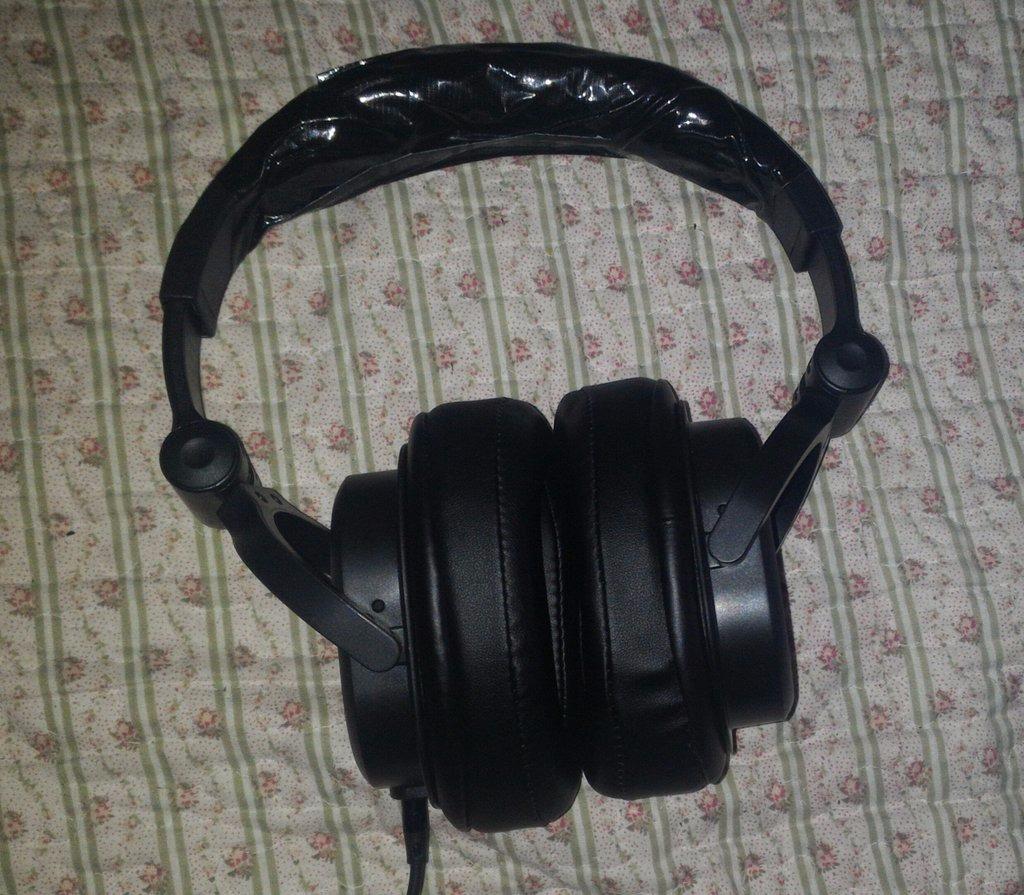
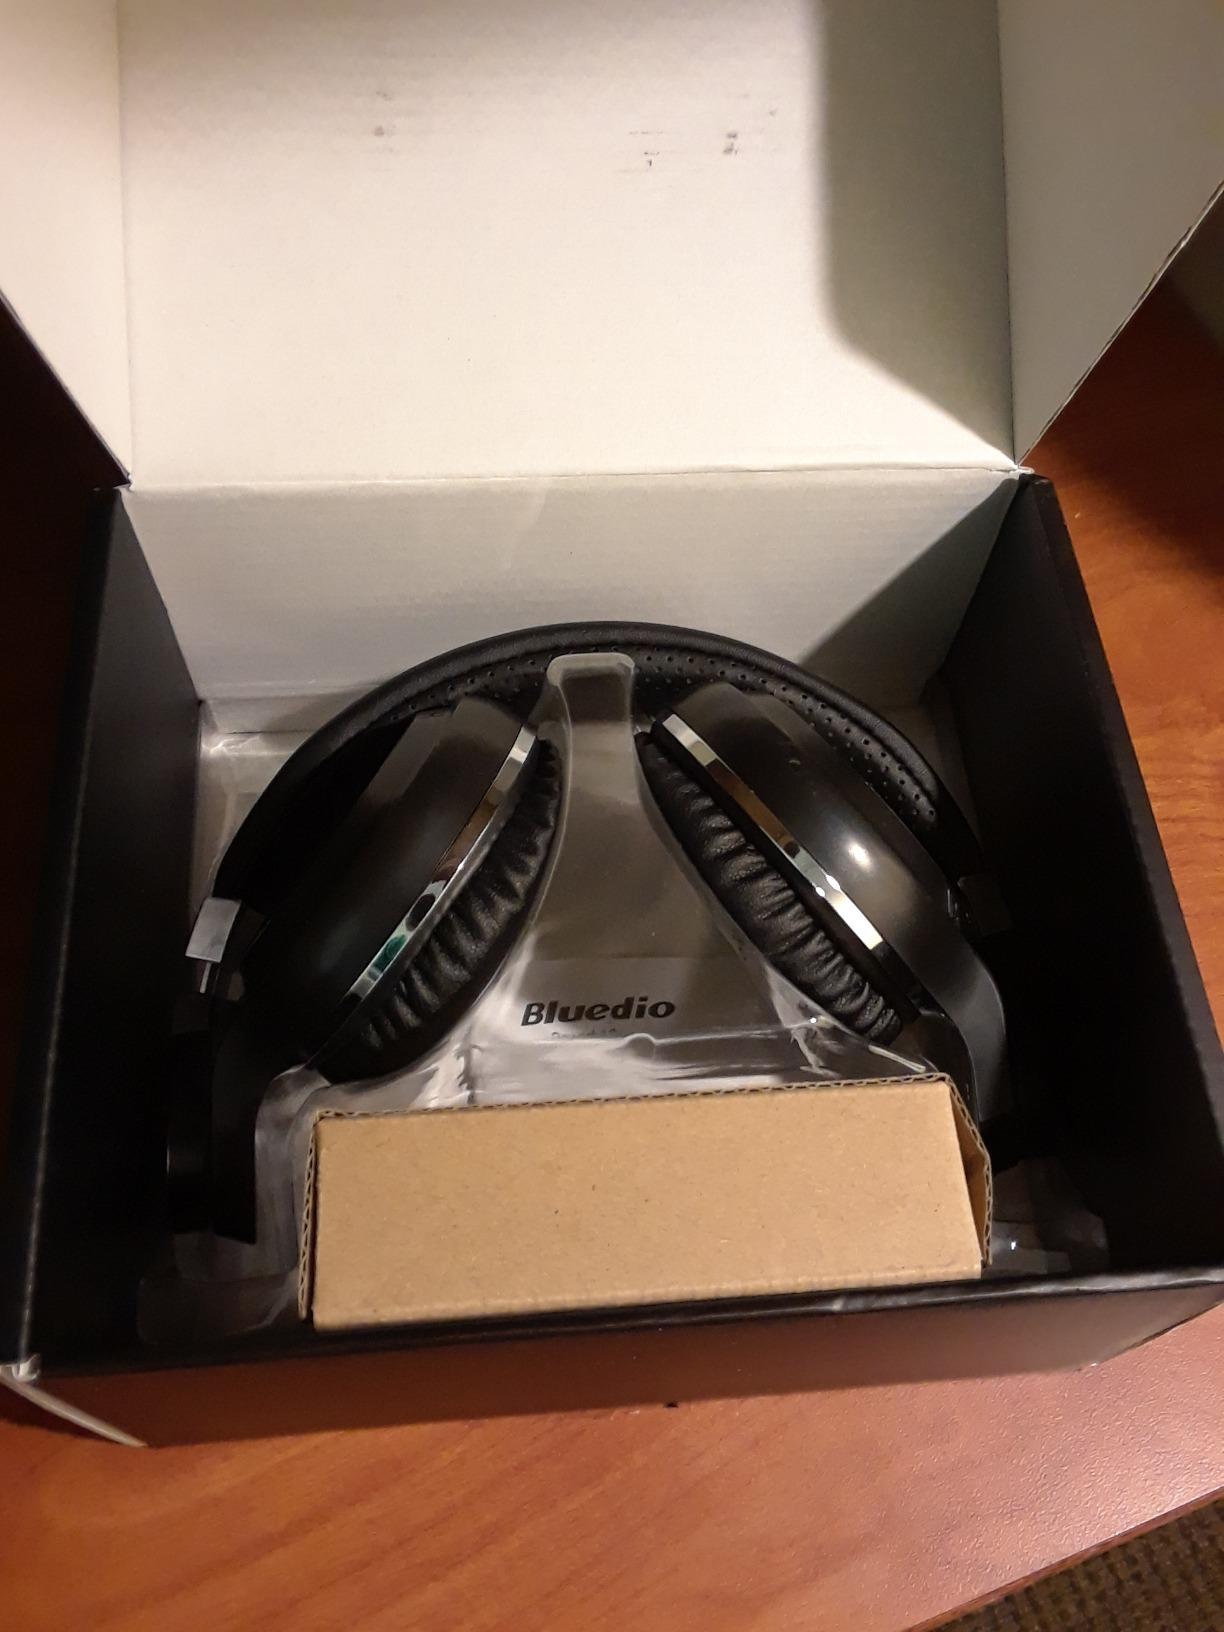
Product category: headphones
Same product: no